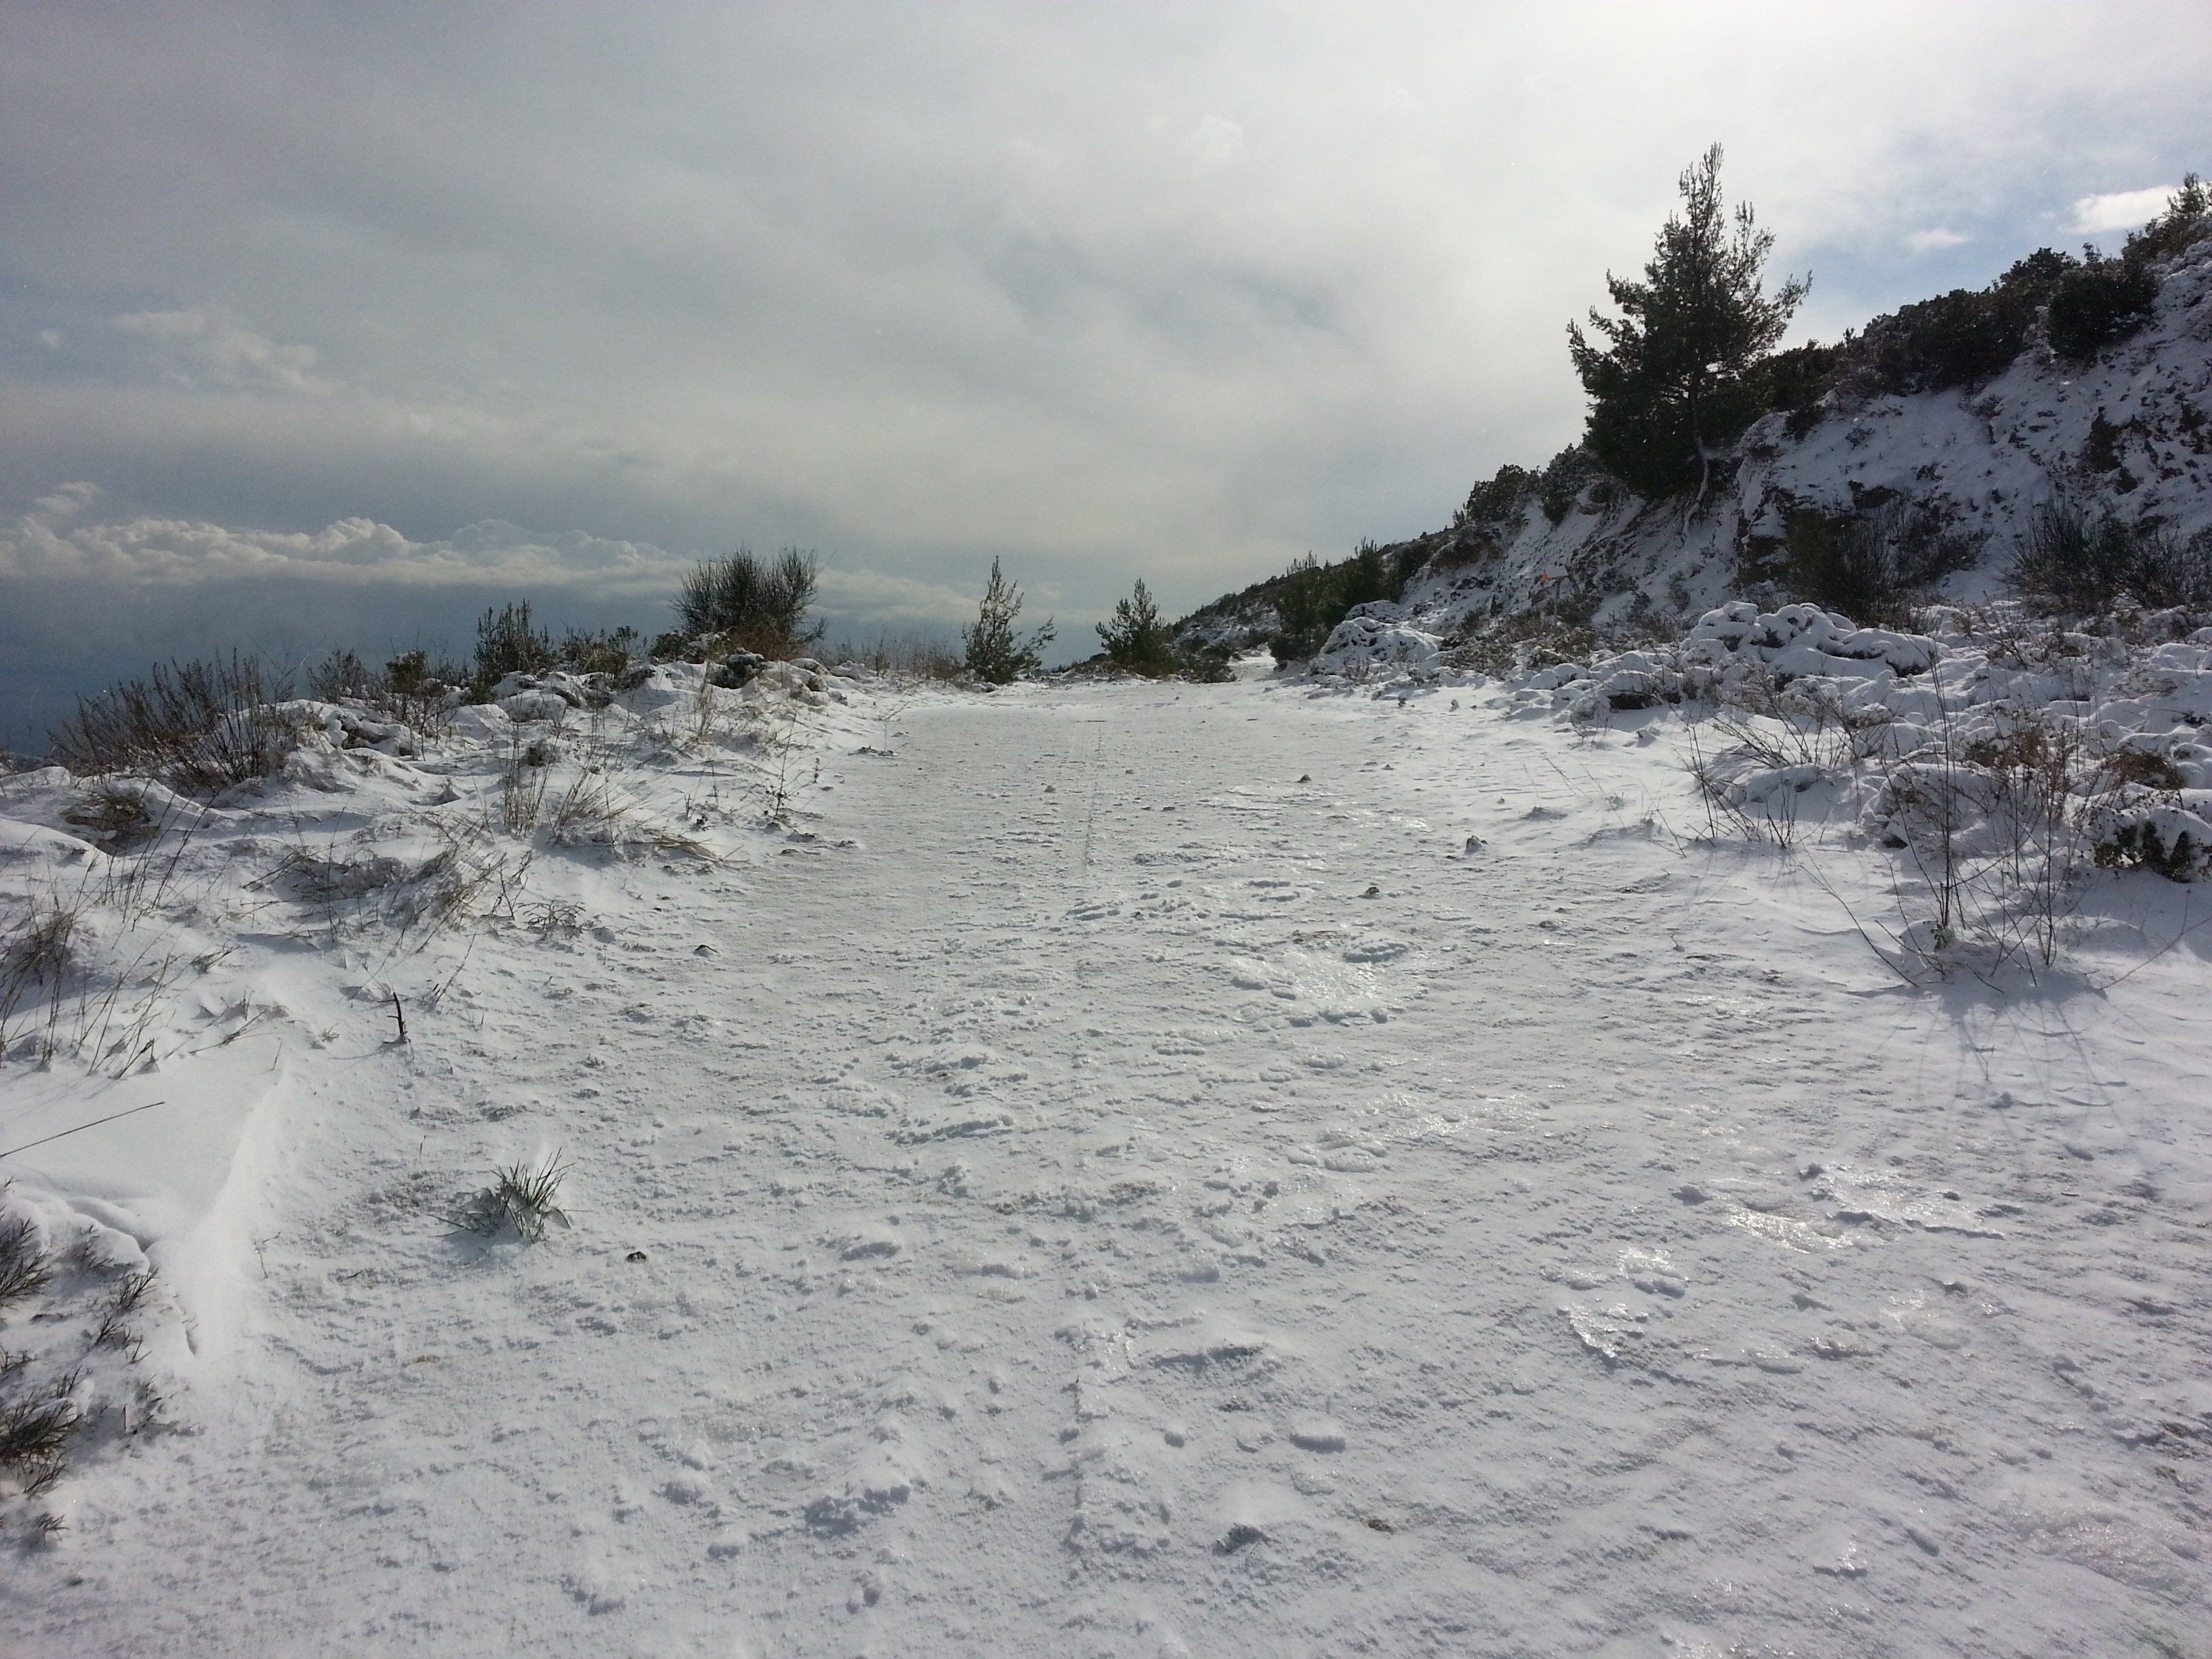
outdoor, wilderness, mountain, snow, cold, winter, white, mountain range, ice, weather, snowy, season, ridge, mountain road, icy, plateau, greece, piste, athens, landform, geographical feature, mountainous landforms, geological phenomenon, snowed road, rapentosa